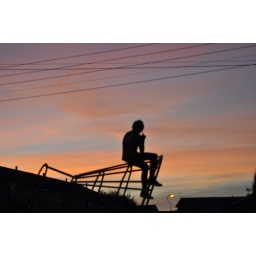
pink sky with silhouette in front